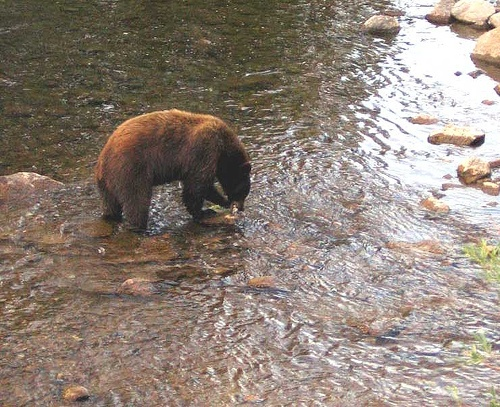
A brown bear crossing a river with lots of rocks.
A bear catches a fish for dinner in a running stream.
A large bear in a river with some rocks.
a big brown bear fishing in a stream on rocks.
A bear eating something while standing in a stream.